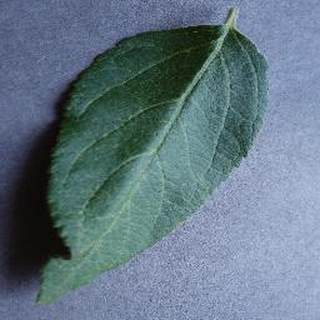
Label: healthy_apple